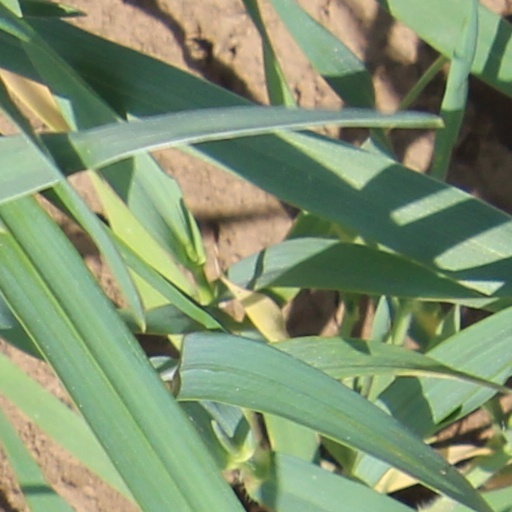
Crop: wheat